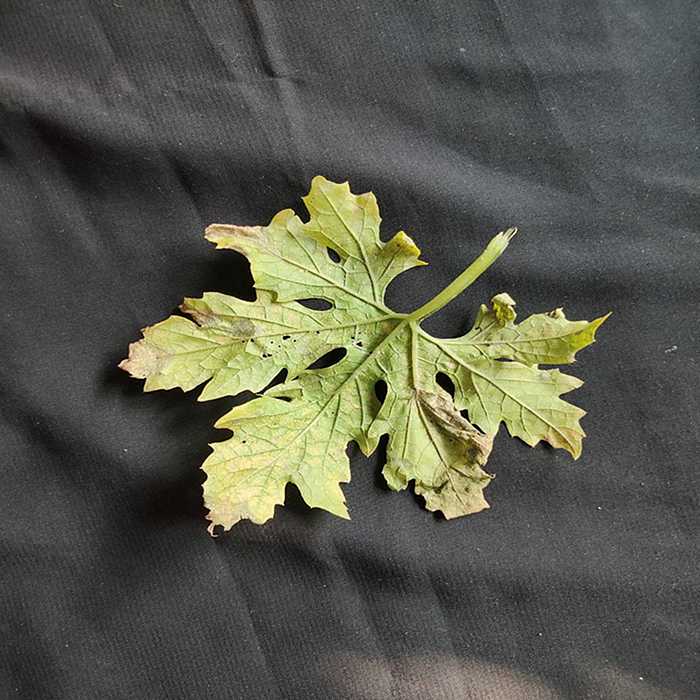
Plant: Bitter Gourd
Label: Fusarium wilt